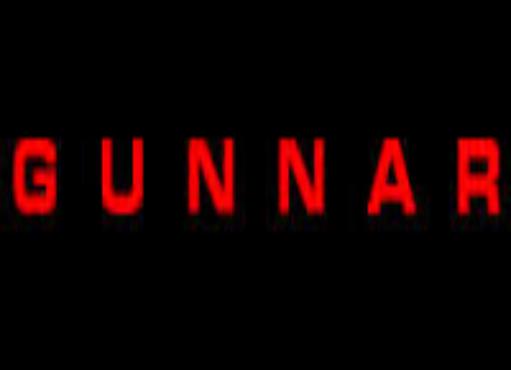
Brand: gunnar
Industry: Clothes